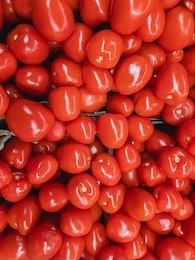
Label: tomato